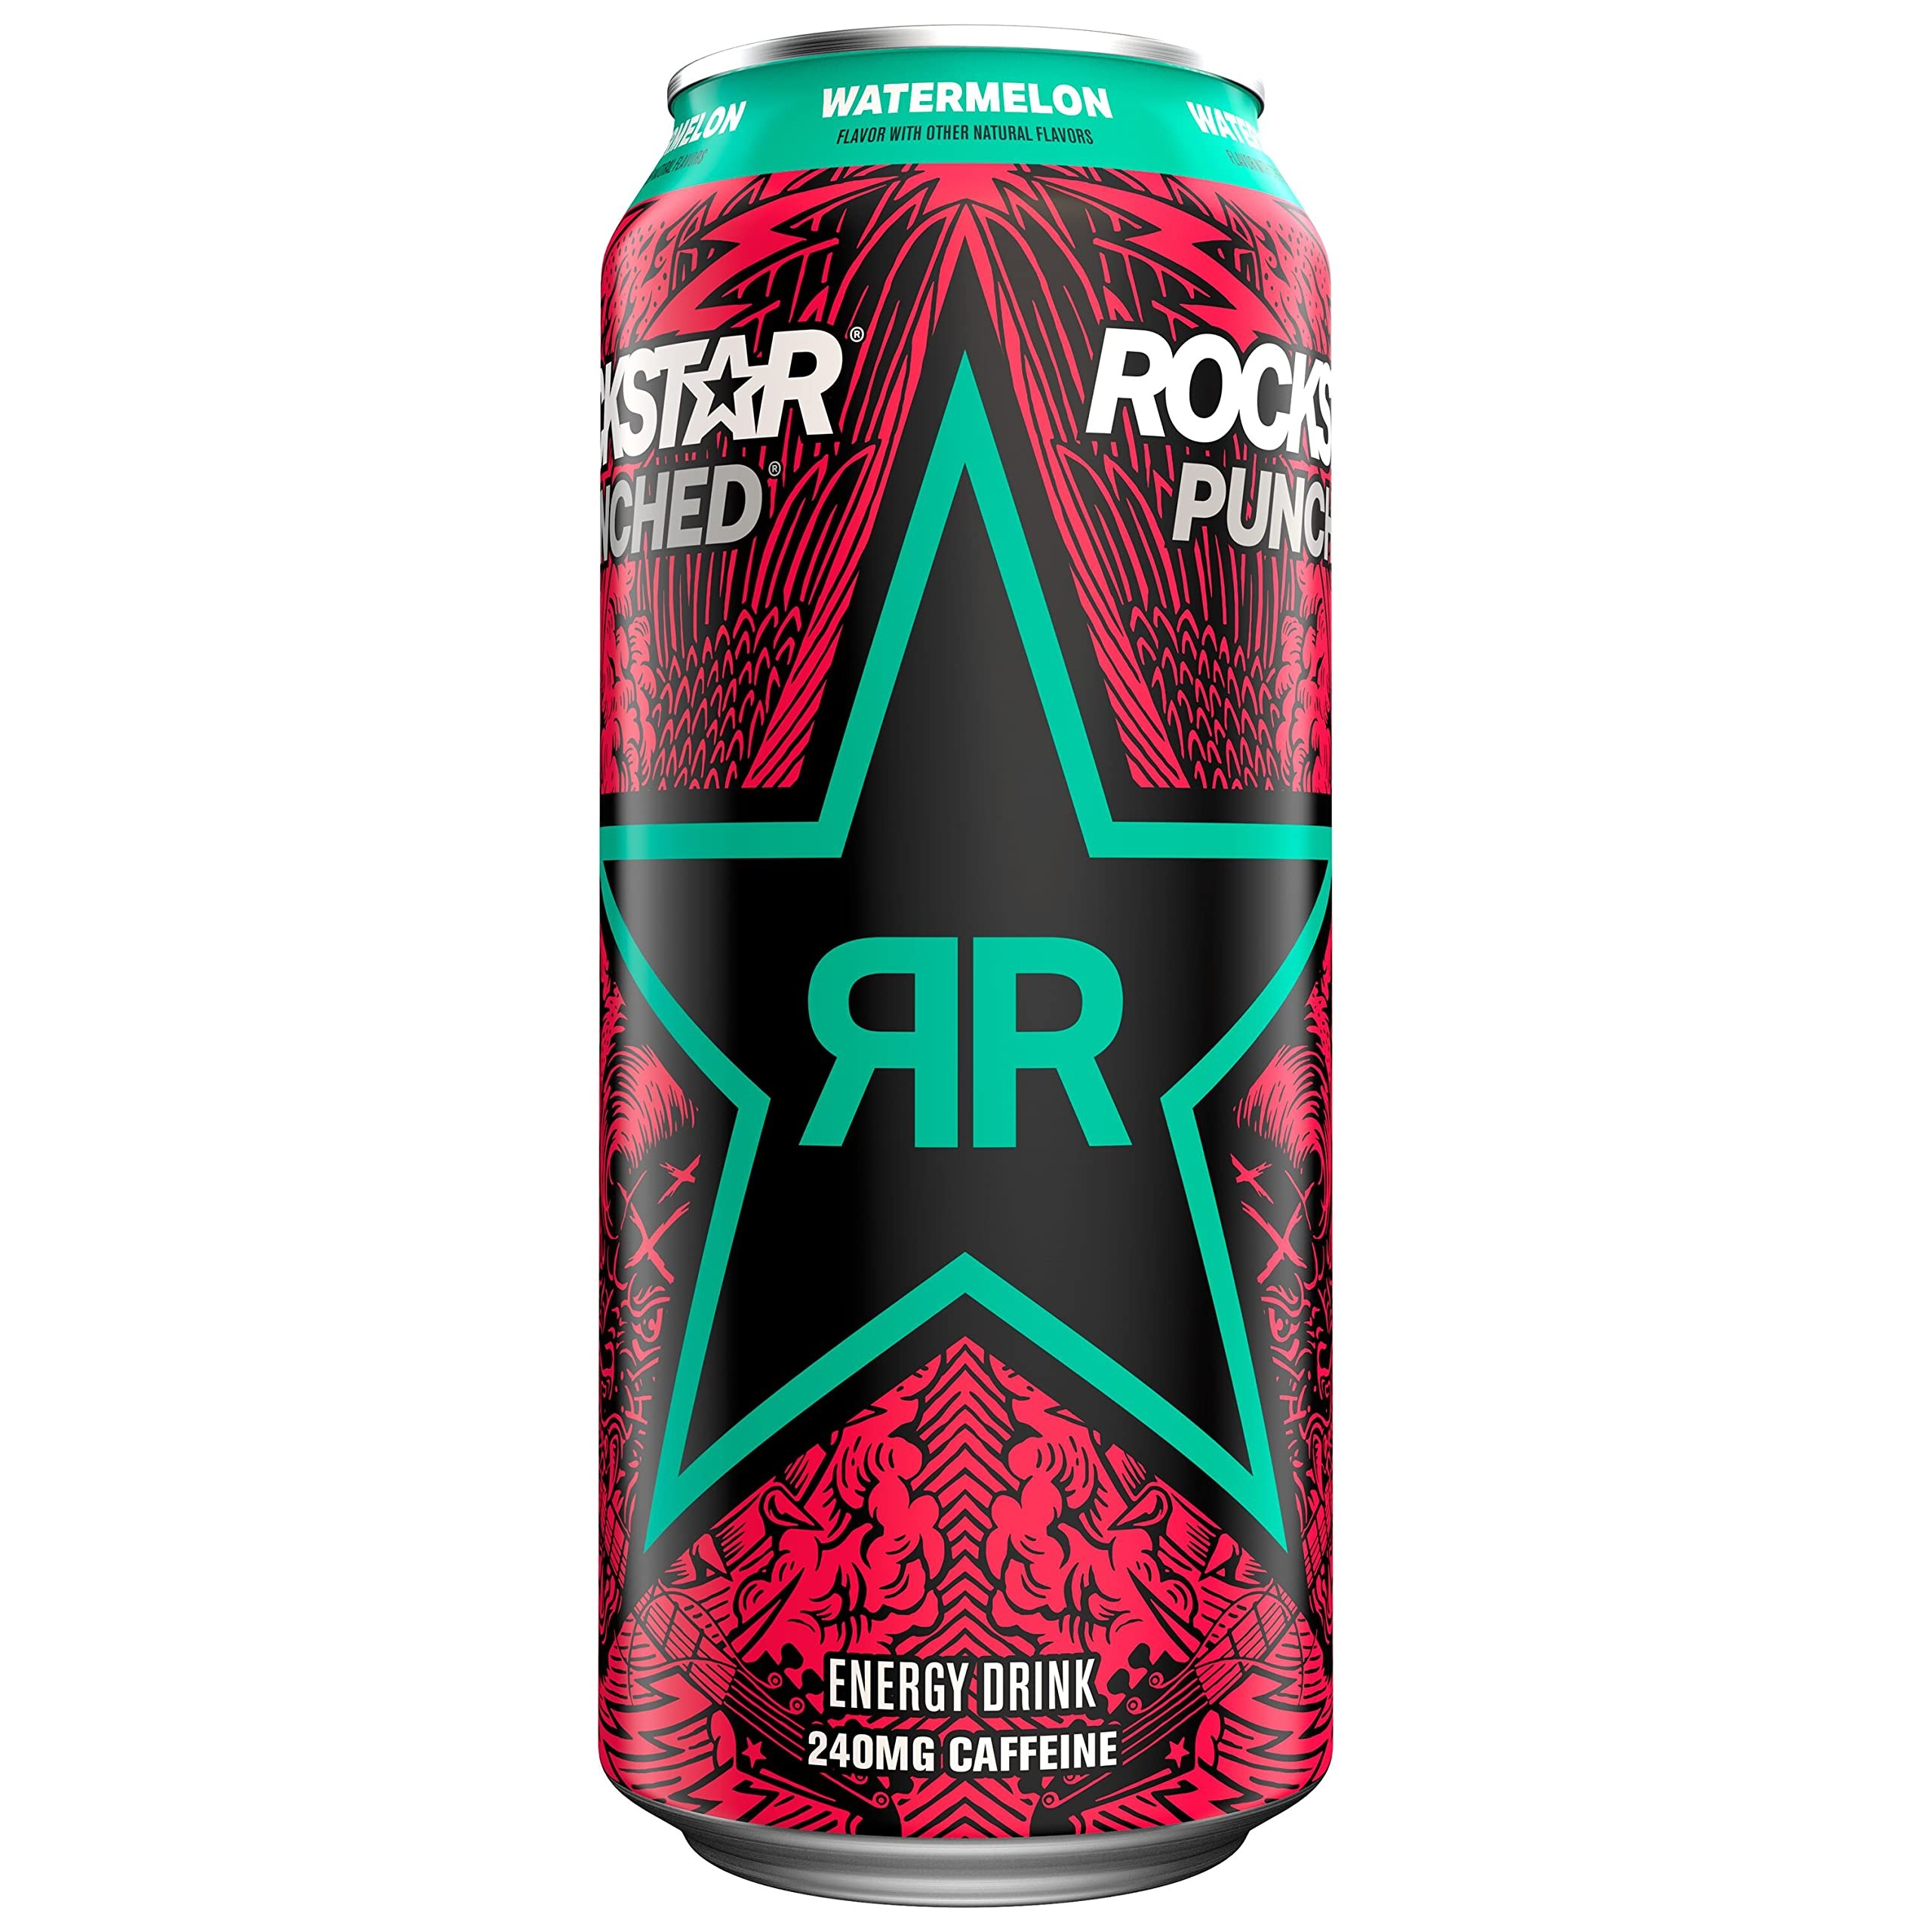
Item Name: Rockstar Punched Watermelon, 16 Oz Can
Bullet Point: Rockstar Punched Watermelon 16oz
Value: 16.0
Unit: Fl Oz

Price: 1.435